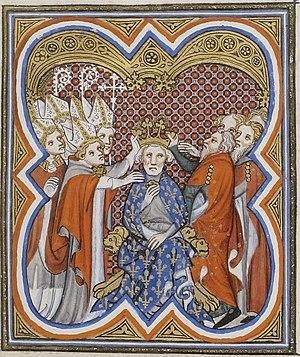
Sacre du roi Jean le Bon. Enluminure des Grandes Chroniques de France, vers 1375-1380. Paris, Bibliothèque nationale de France, département des Manuscrits, Français 2813, folio 393 recto.
Charles II de Navarre, dit « Charles le Mauvais » est roi de Navarre de 1349 à 1387 et comte d'Évreux de 1343 à 1378. Il est le fils de Philippe III de Navarre et de Jeanne II, fille du roi de France et de Navarre, Louis X le Hutin.